Shadowverse

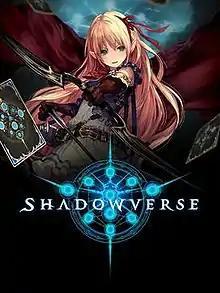

Shadowverse is a digital collectible card game developed and published by Cygames. It was released free-to-play for iOS and Android devices in June 2016. macOS and Windows versions were released in October 2016.